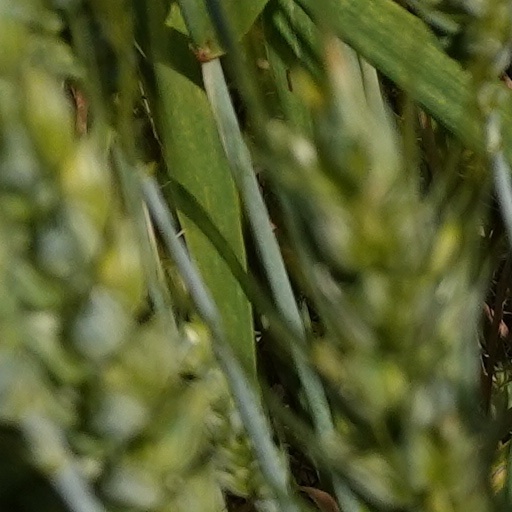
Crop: wheat